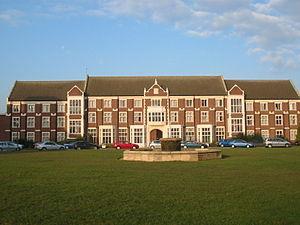
L'université de Loughborough est un campus situé dans le bourg de Loughborough, au Leicestershire, dans l'est des Midlands en Angleterre.